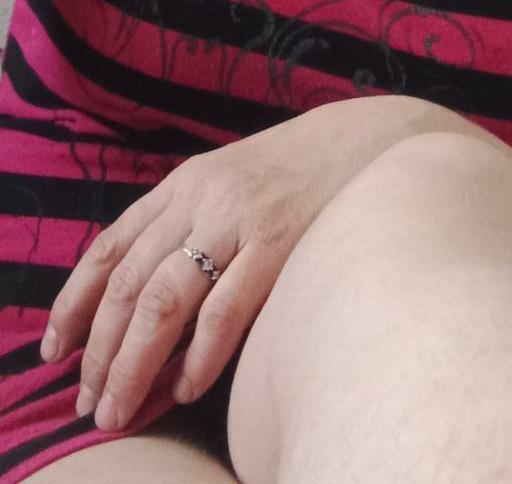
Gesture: no_gesture